The Country House (restaurant)

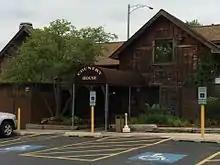
The Country House

The Country House is a restaurant located at 241 W. 55th St. in Clarendon Hills, Illinois. It is known for casual dining, long-standing history, and the “Best Burger” of 2016 as voted by "West Suburban Living"’s yearly “Best of the West”.